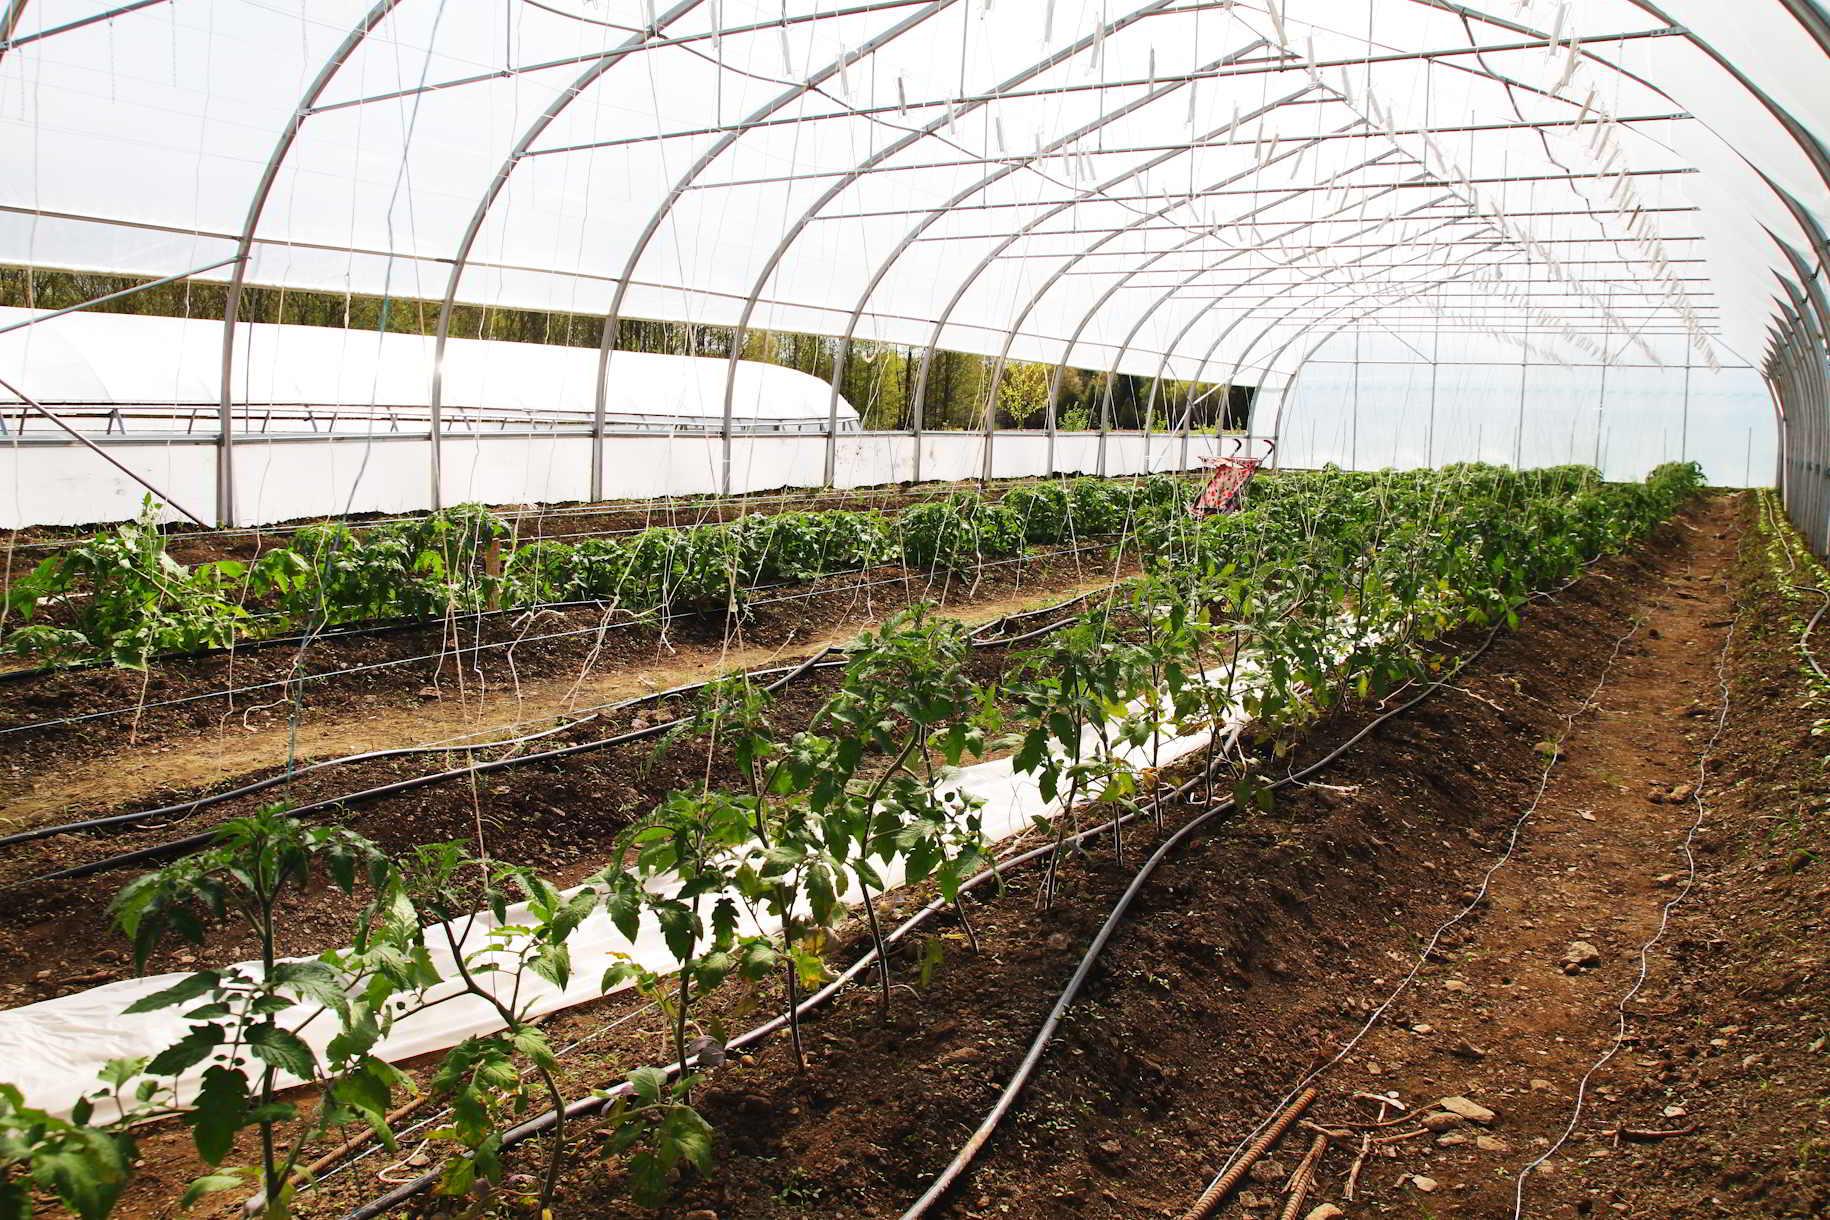
Eneo la ndani lililotengenezwa na kuezekwa kwa ustadi, ikiwa limegawanyishwa katika safu zilizonyooka zenye mimea iliyoota na kuchipua kwa rangi ya kijani kibichi, ikiashiria ni kilimo cha viwanda.